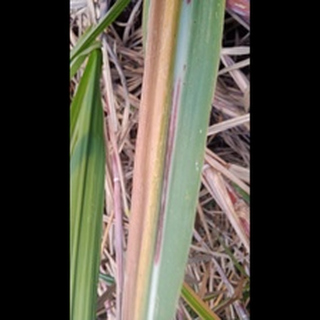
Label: sugarcane_red_rot